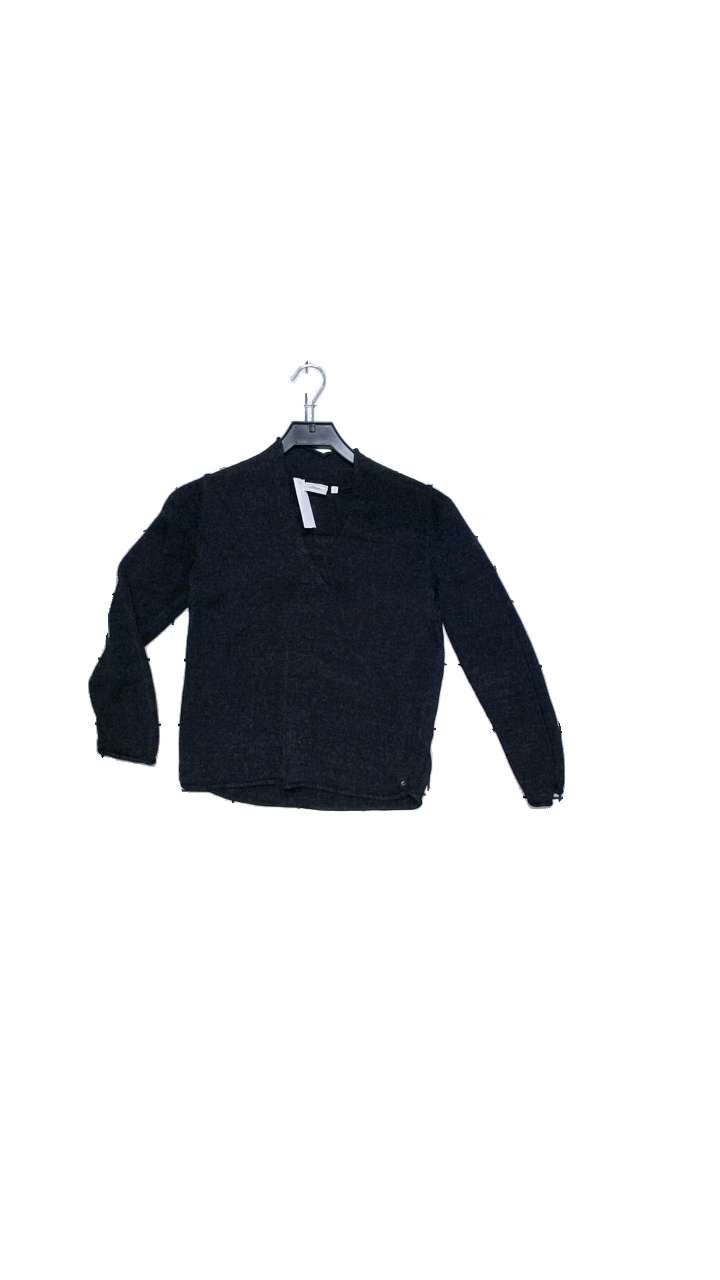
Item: Sweater (Ladies)
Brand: Boomerang
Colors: Black, Grey
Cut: V-collar
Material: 55% linen, 45% viscose
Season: All
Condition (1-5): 5
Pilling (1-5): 4
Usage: Reuse
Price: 150-250